Zentarō Kosaka

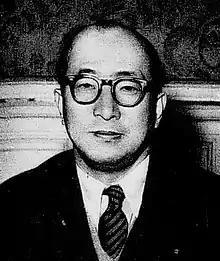
Kosaka in 1960

Hailing from Nagano Prefecture, Kosaka was born into a politician family on 23 January 1912. His grandfather, Zennosuke Kosaka, was the founder of the daily "Shinano Mainichi" and a politician. His father, Junzo Kosaka, was also a politician. His younger brother, Tokusaburo Kosaka, was a leading politician of the Liberal Democratic Party. Zentaro Kosaka was a graduate of Tokyo University of Commerce (present-day Hitotsubashi University).